Paula Kantor

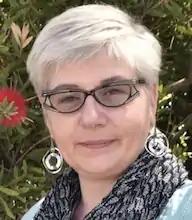
Paula Kantor

Paula L. Kantor (May 7, 1969 - May 13, 2015) was a gender and economic development specialist who was killed in the 2015 Park Palace guesthouse attack.